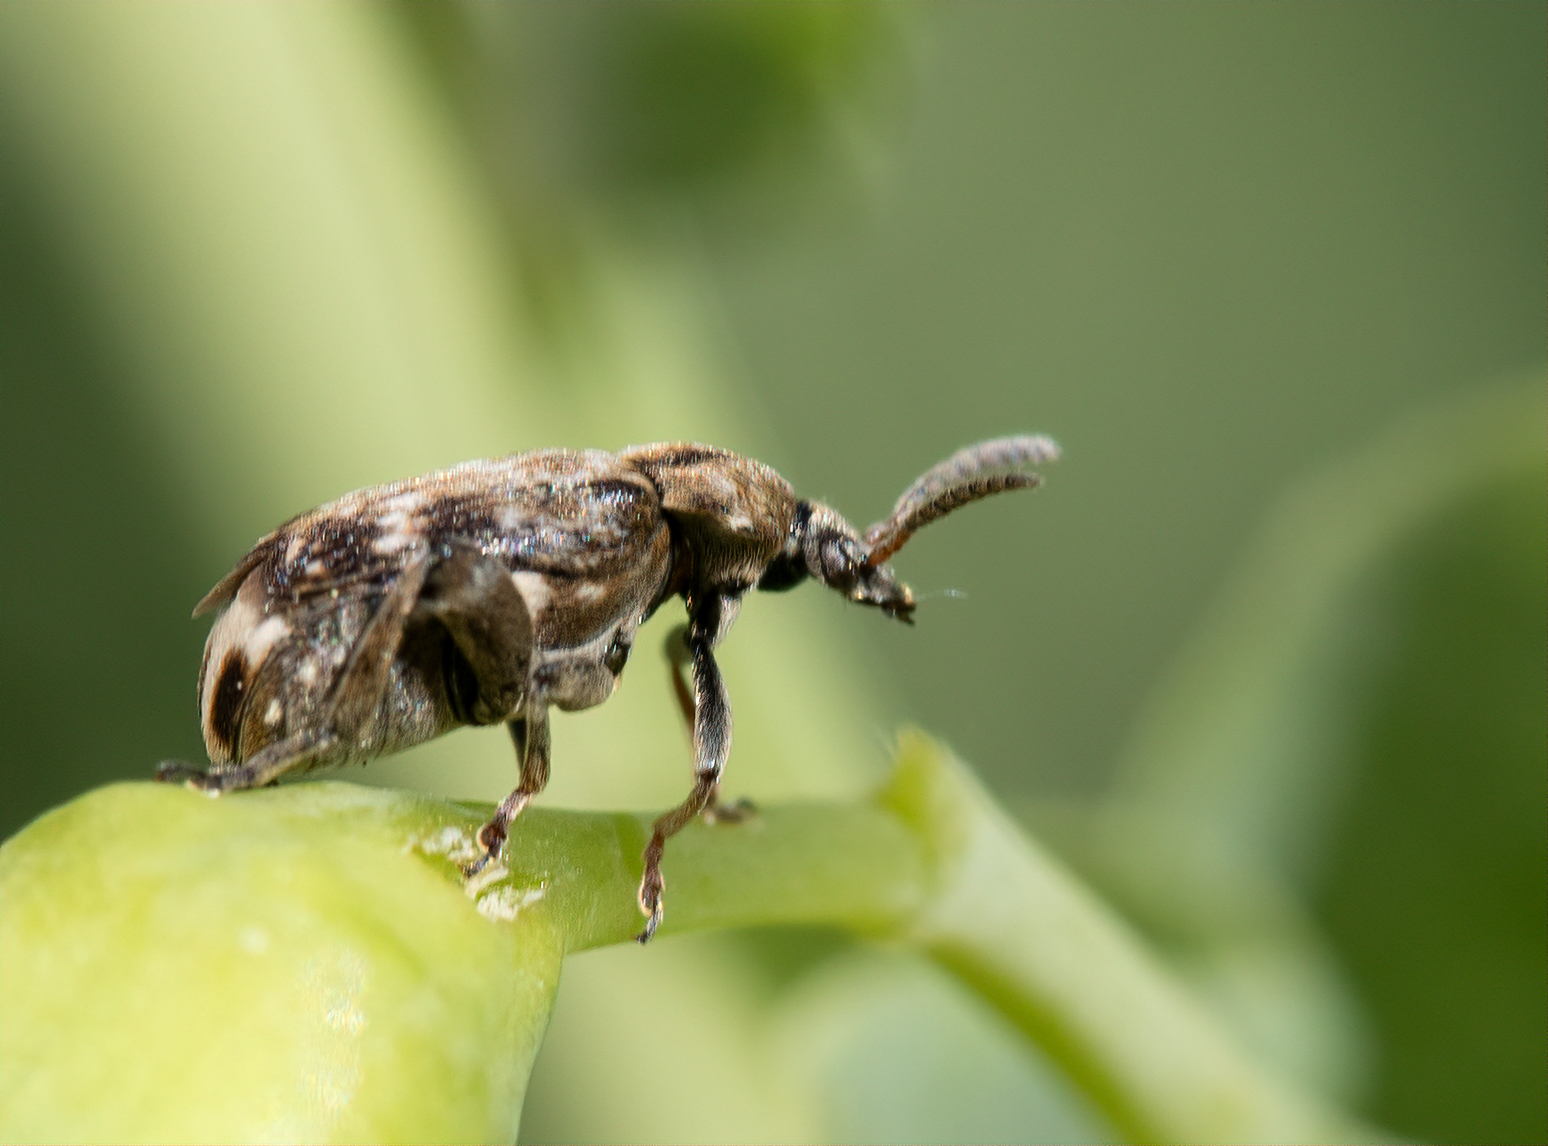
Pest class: pea_weevil